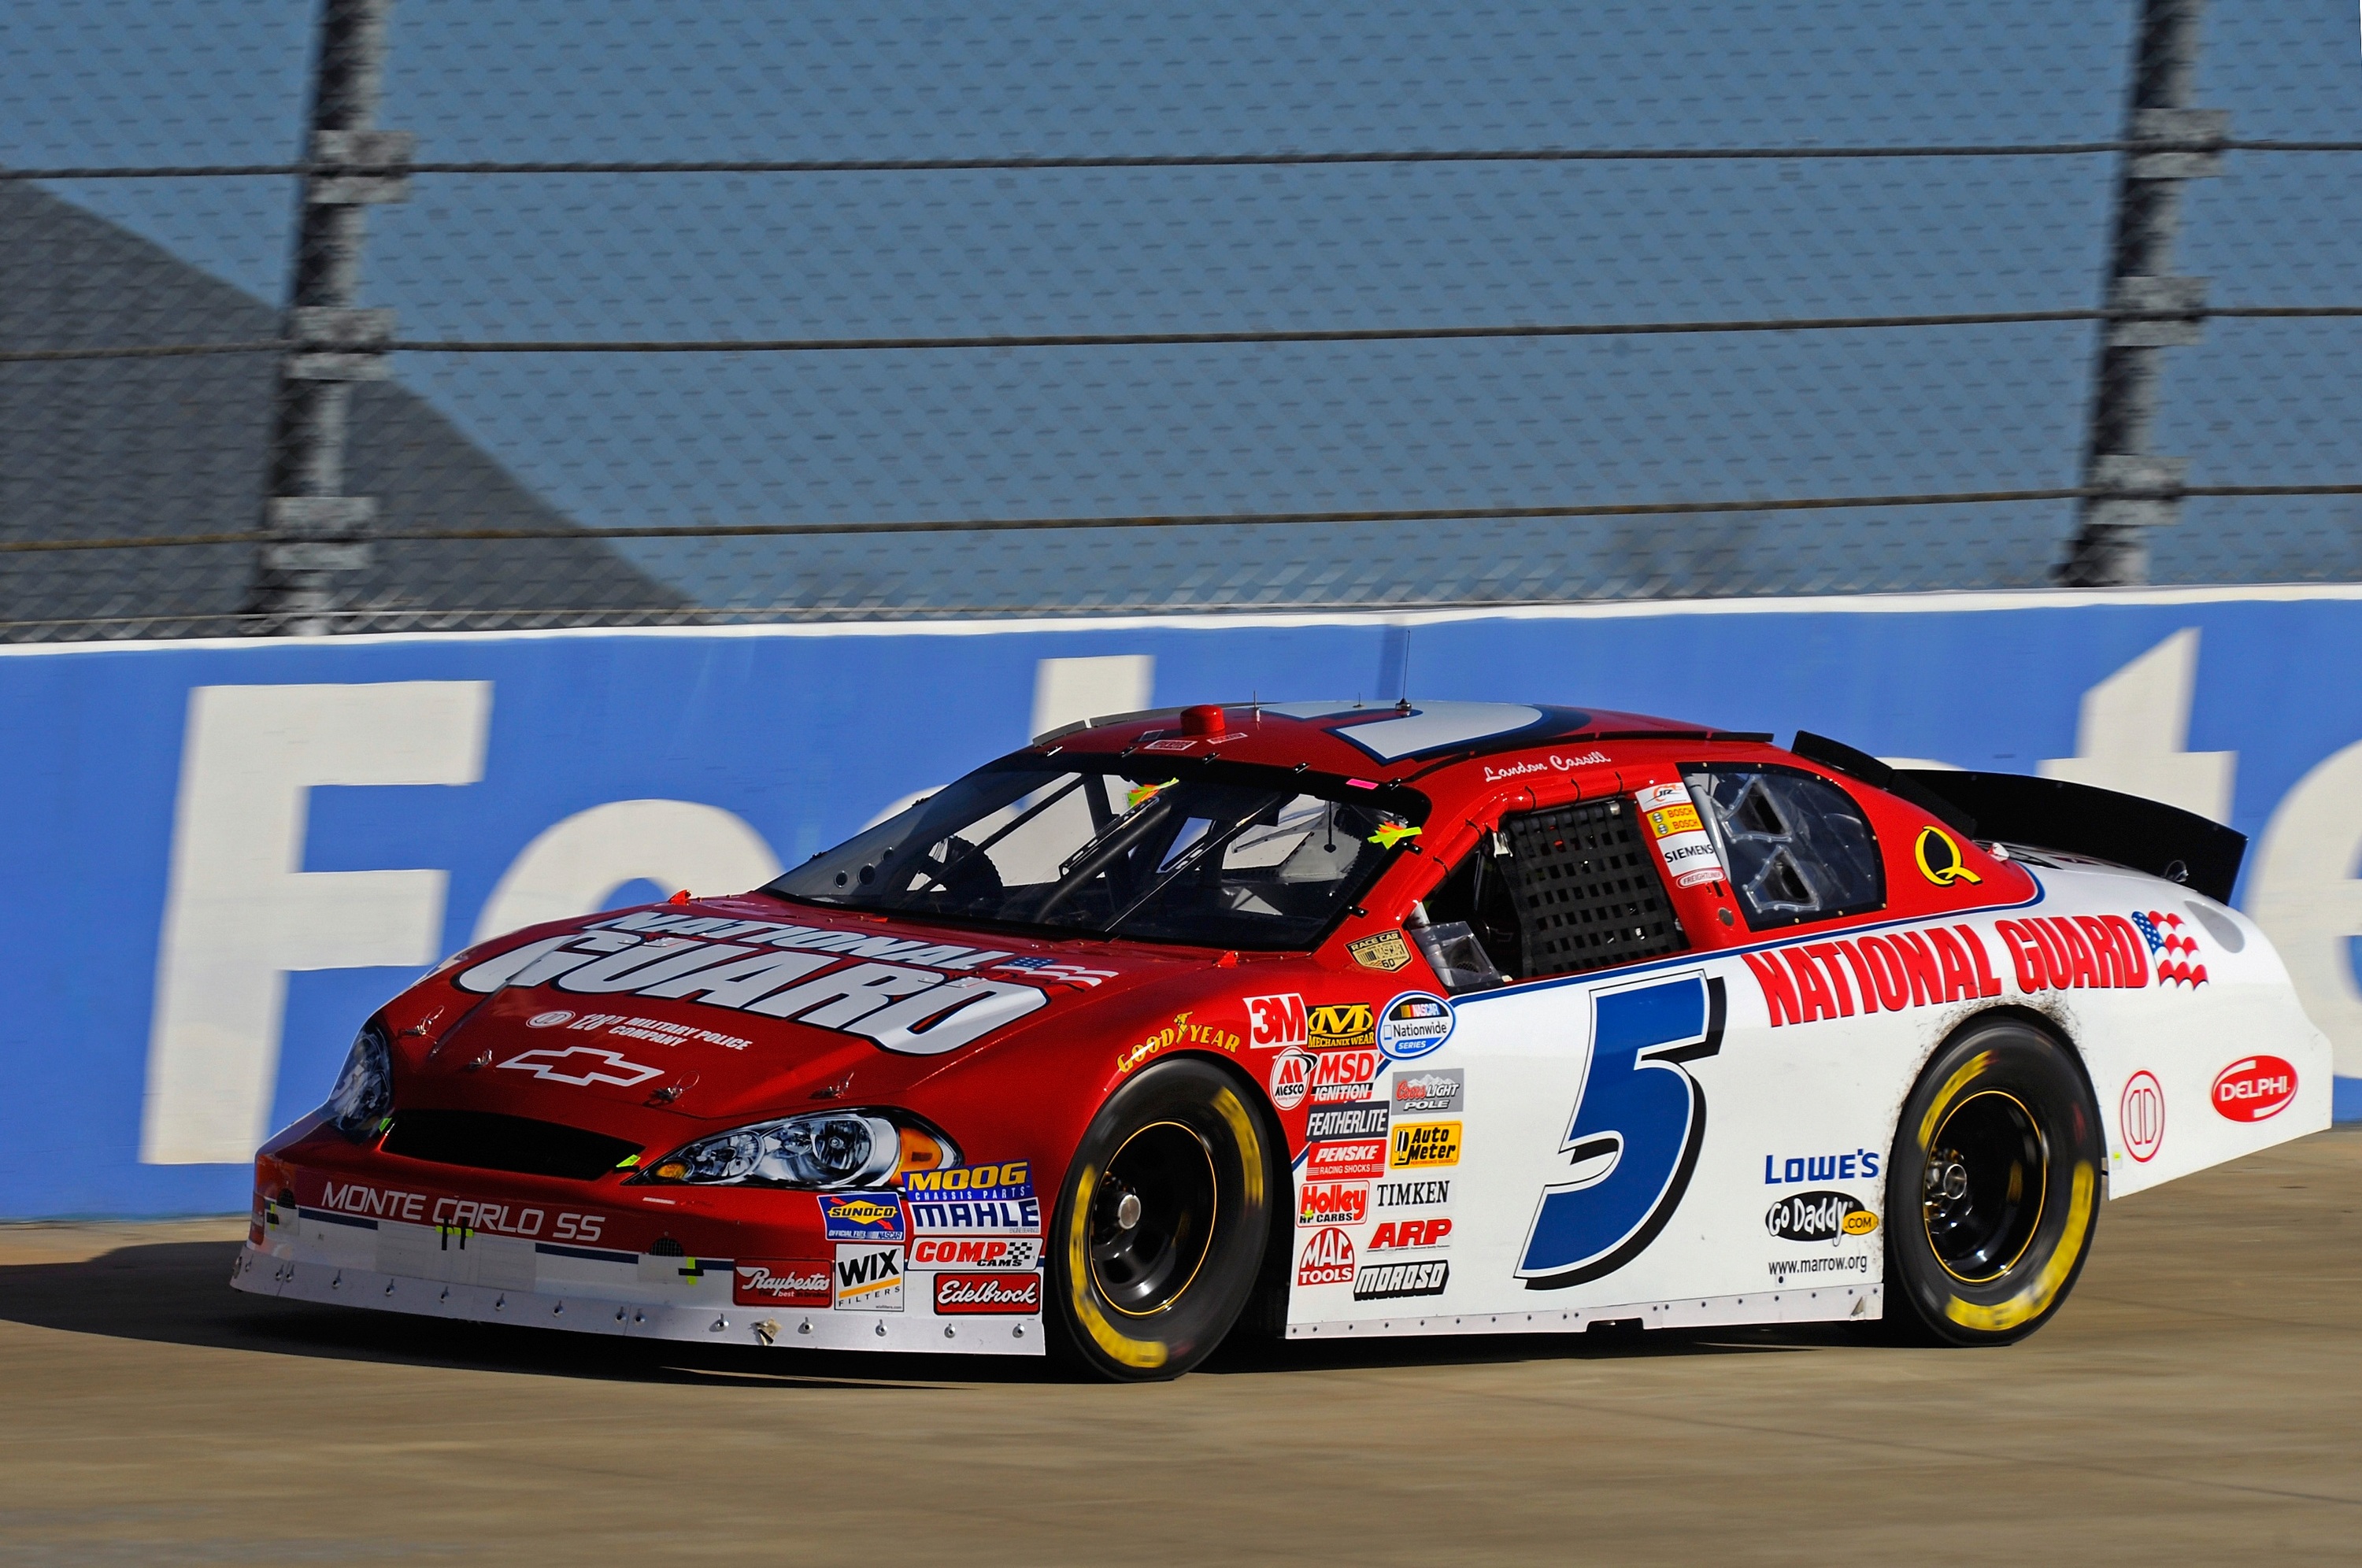
structure, track, sport, car, driving, vehicle, speed, sports car, speedway, race car, race, team, sports, racing, race track, fast, motorsports, driver, racer, motorsport, nascar, touring car, auto racing, motor sports, automobile make, automotive design, luxury vehicle, sport venue, performance car, stock car racing, rallycross, dirt track racing, touring car racing, world rally car